Naval Base Adelaide

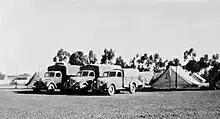
Camp Terowie north of Adelaide in 1942

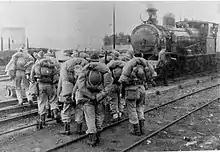
Troops at Terowie railway station in 1942

Naval Base Adelaide was a United States Navy base at Adelaide and Port Adelaide, South Australia, Australia during World War II. Northern Australian ports were within reach of Japanese long-range bombers. The bombing of Darwin on February 19, 1942, demonstrated that a more southern port was needed, with Adelaide, in southern Australia, being distant from the possibility of any current or future attacks. The existing port facilities at Adelaide were large enough to support the staging of future actions. Local civilians were hired to help in the unloading and loading of US Navy, US Army and Merchant Navy ships.